William Castle

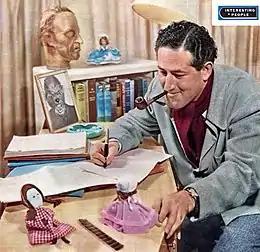
William Castle, director at Columbia Pictures (1946)

He left for Hollywood at 23 to work for Harry Cohn at Columbia Pictures. Beginning as a dialogue director for "Music in My Heart" (1940), he and several others, such as Fred Sears, Mel Ferrer, Henry Levin and Robert Gordon, were selected as feature film directors.